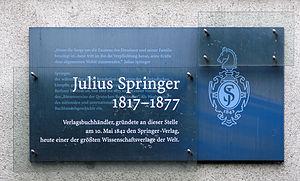
Julius Springer est un éditeur allemand.